Danon Fantasy

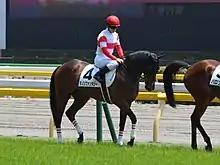
Danon Fantasy on her racecourse debut

Danon Fantasy (foaled 30 January 2016) is a Japanese Thoroughbred racehorse and broodmare. After finishing second in her first appearance as a two-year-old in 2018 she won her three remaining races including the Fantasy Stakes and Hanshin Juvenile Fillies and took the JRA Award for Best Two-Year-Old Filly. In the following year, she won the Tulip Sho and the Rose Stakes. In 2020 she was well beaten in her first three races but ended the year with a win in the Hanshin Cup.